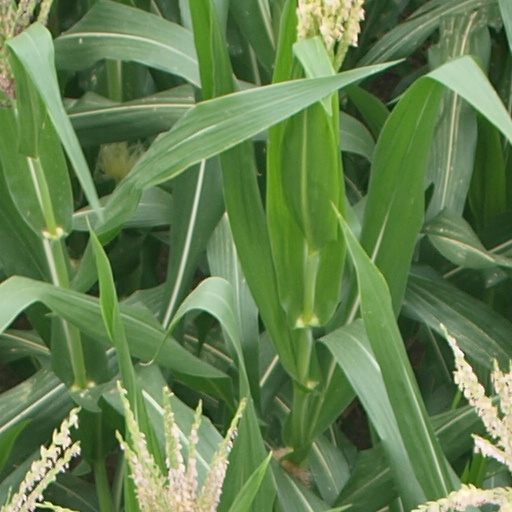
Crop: maize; corn